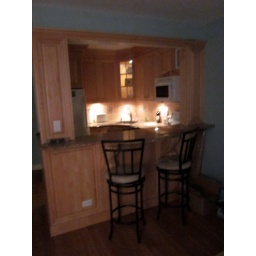
Kitchen & bar w/ under cabinet lights